Glasgow Botanic Gardens

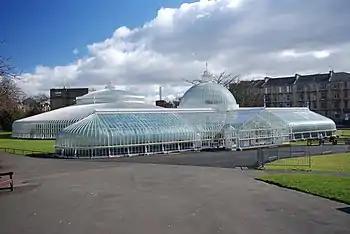

The Kibble Palace is a 19th-century wrought iron and cast-iron-framed glasshouse, covering 2137 m. Originally designed for John Kibble by architects James Boucher and James Cousland for his home at Coulport on Loch Long in the 1860s, the components were cast by Walter Macfarlane at his Saracen Foundry in Possilpark. Eventually brought up the River Clyde by barge to the Botanic Gardens, it was fully erected at its current location in 1873 by Boyd of Paisley.